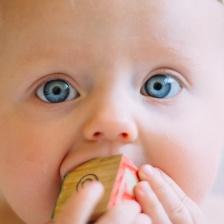
Label: faces